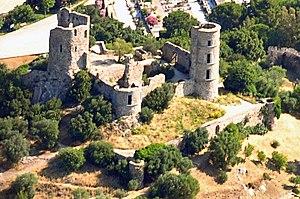
Vue aérienne du Château de Grimaud